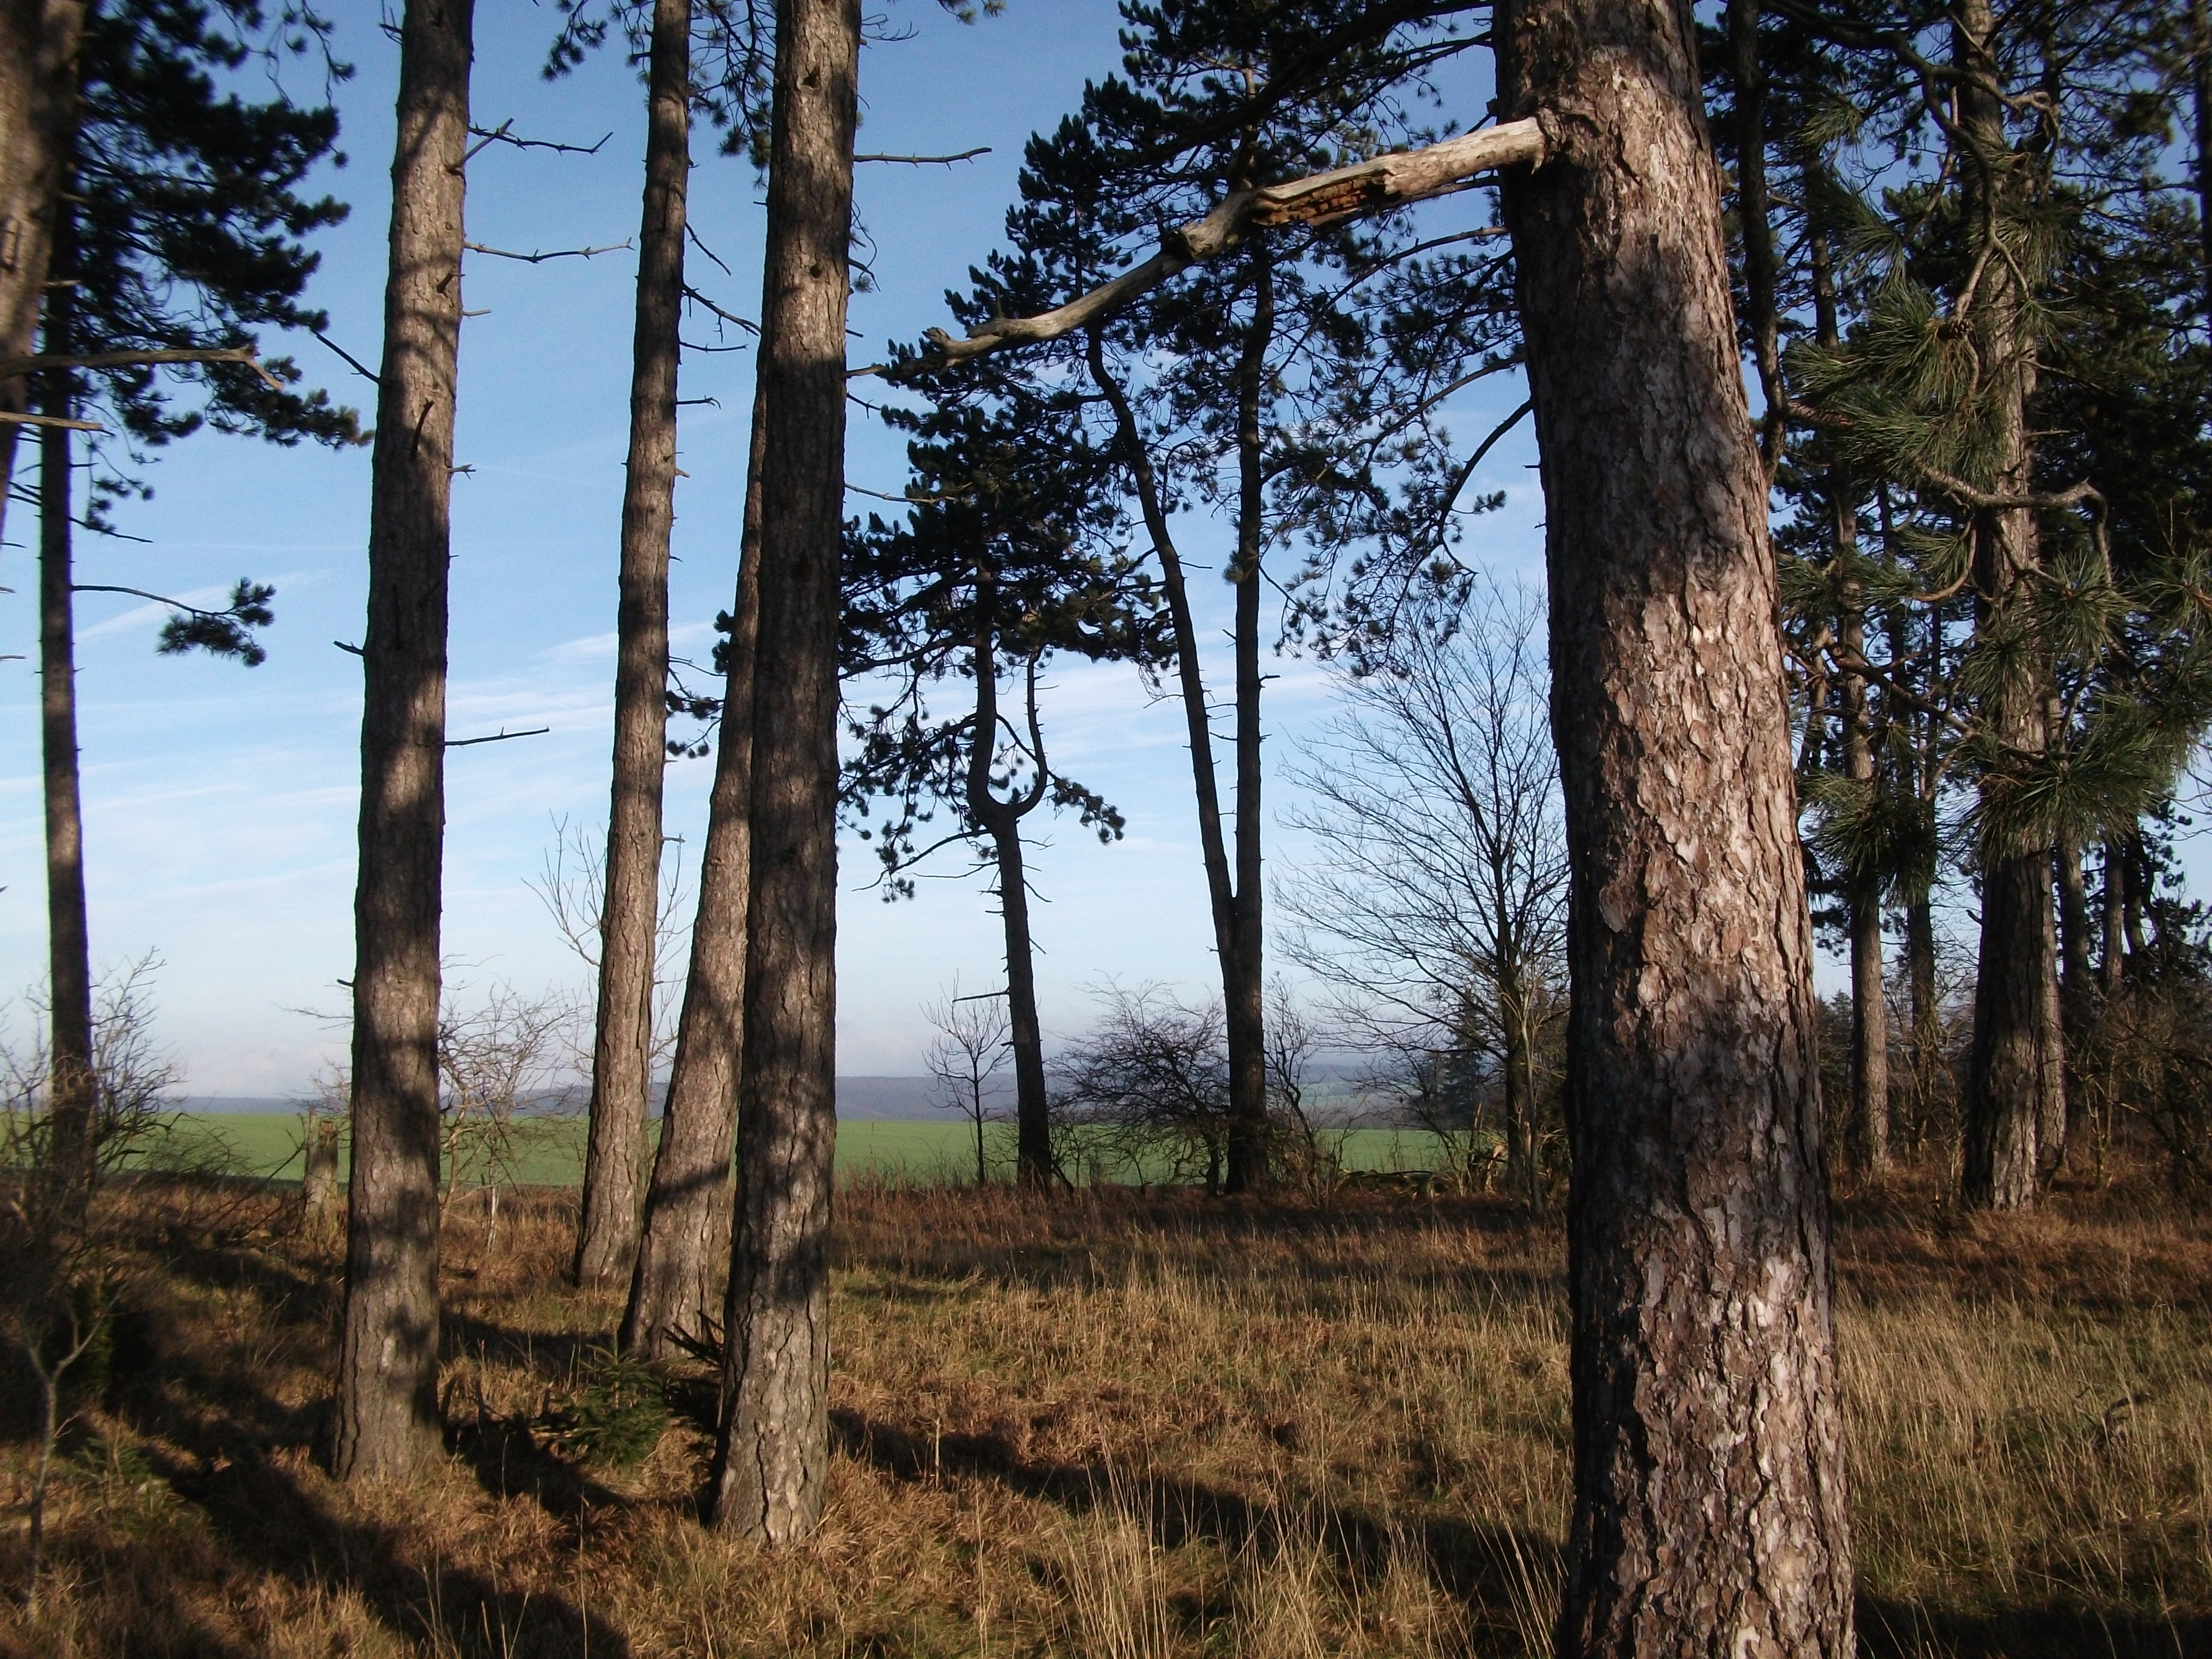
landscape, tree, nature, forest, wilderness, plant, sky, trail, autumn, trees, clouds, wetland, woodland, habitat, ecosystem, coniferous forest, fairy tale forest, biome, natural environment, woody plant, temperate coniferous forest